Burke Shelley

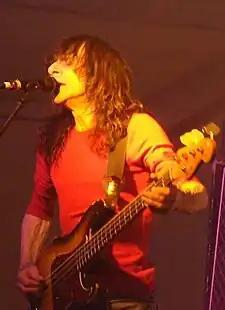
Shelley in 2009

John Burke Shelley (10 April 1950 – 10 January 2022) was a Welsh musician, best known as the lead vocalist and bassist of the early heavy metal band Budgie.